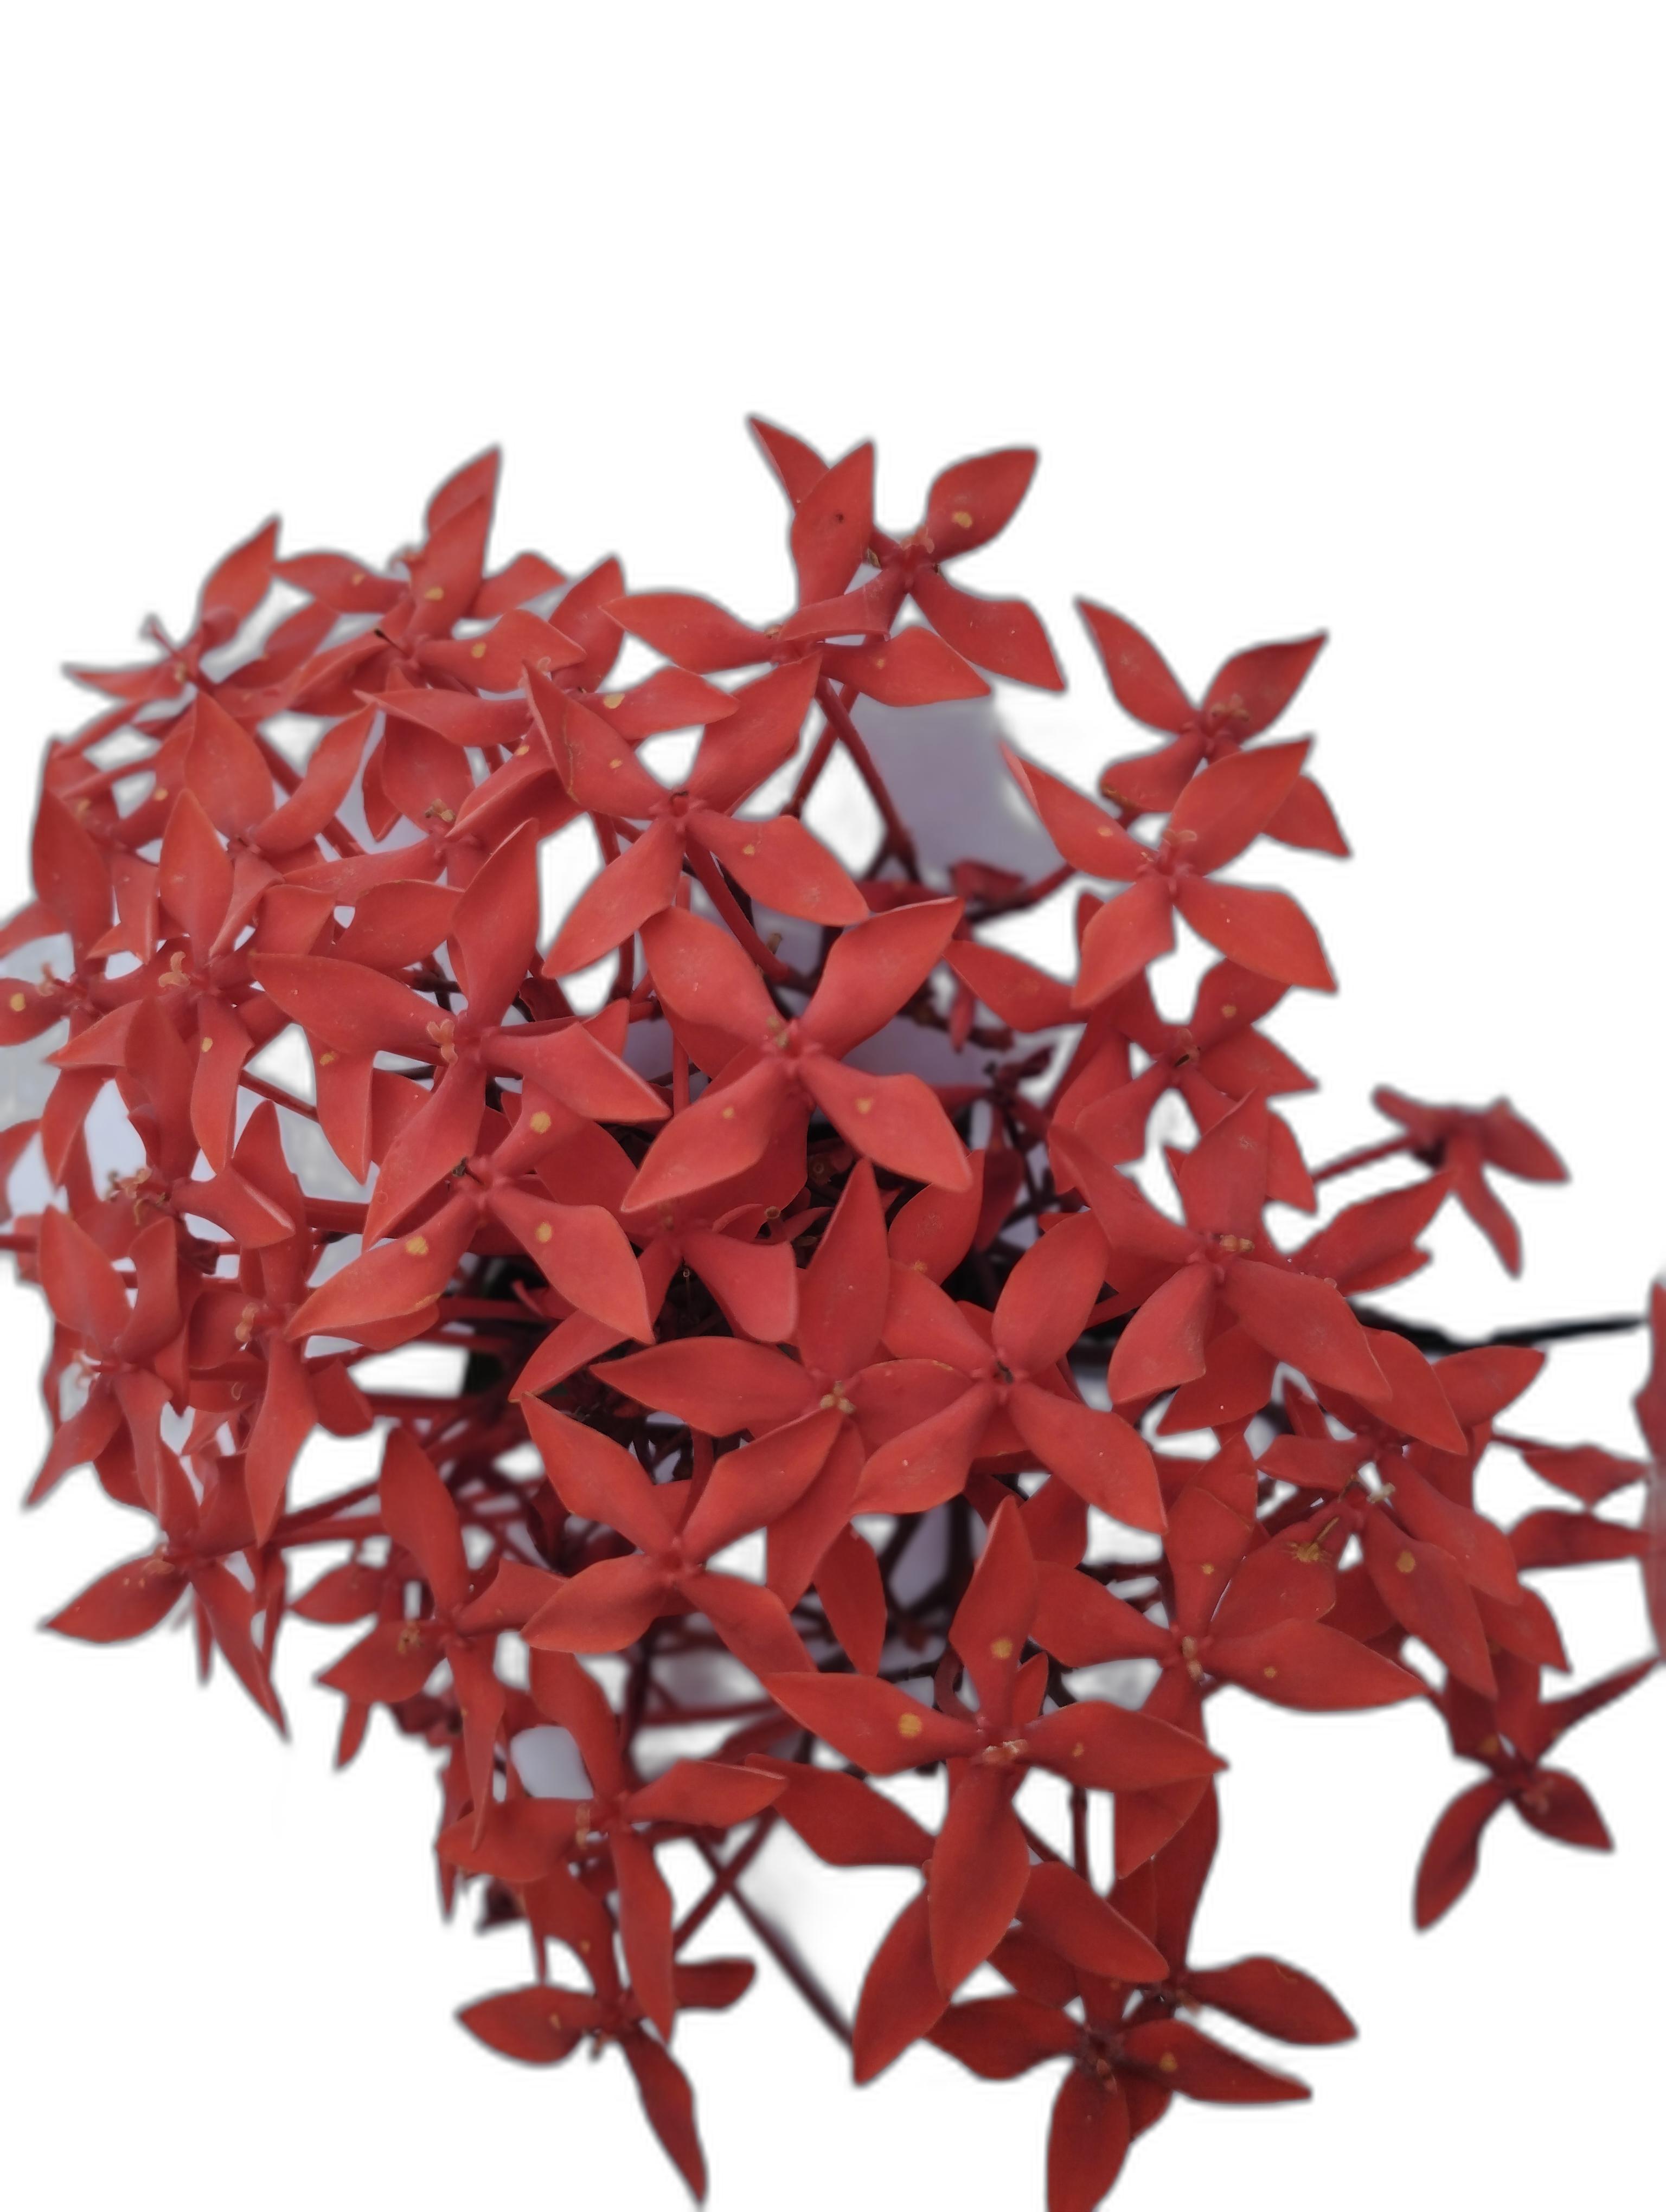
Label: Jungle geranium